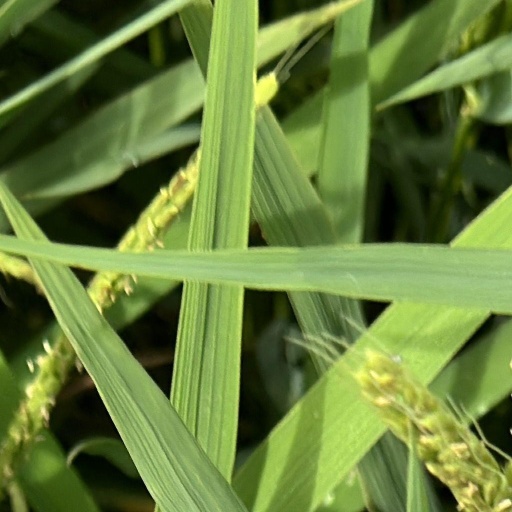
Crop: rice